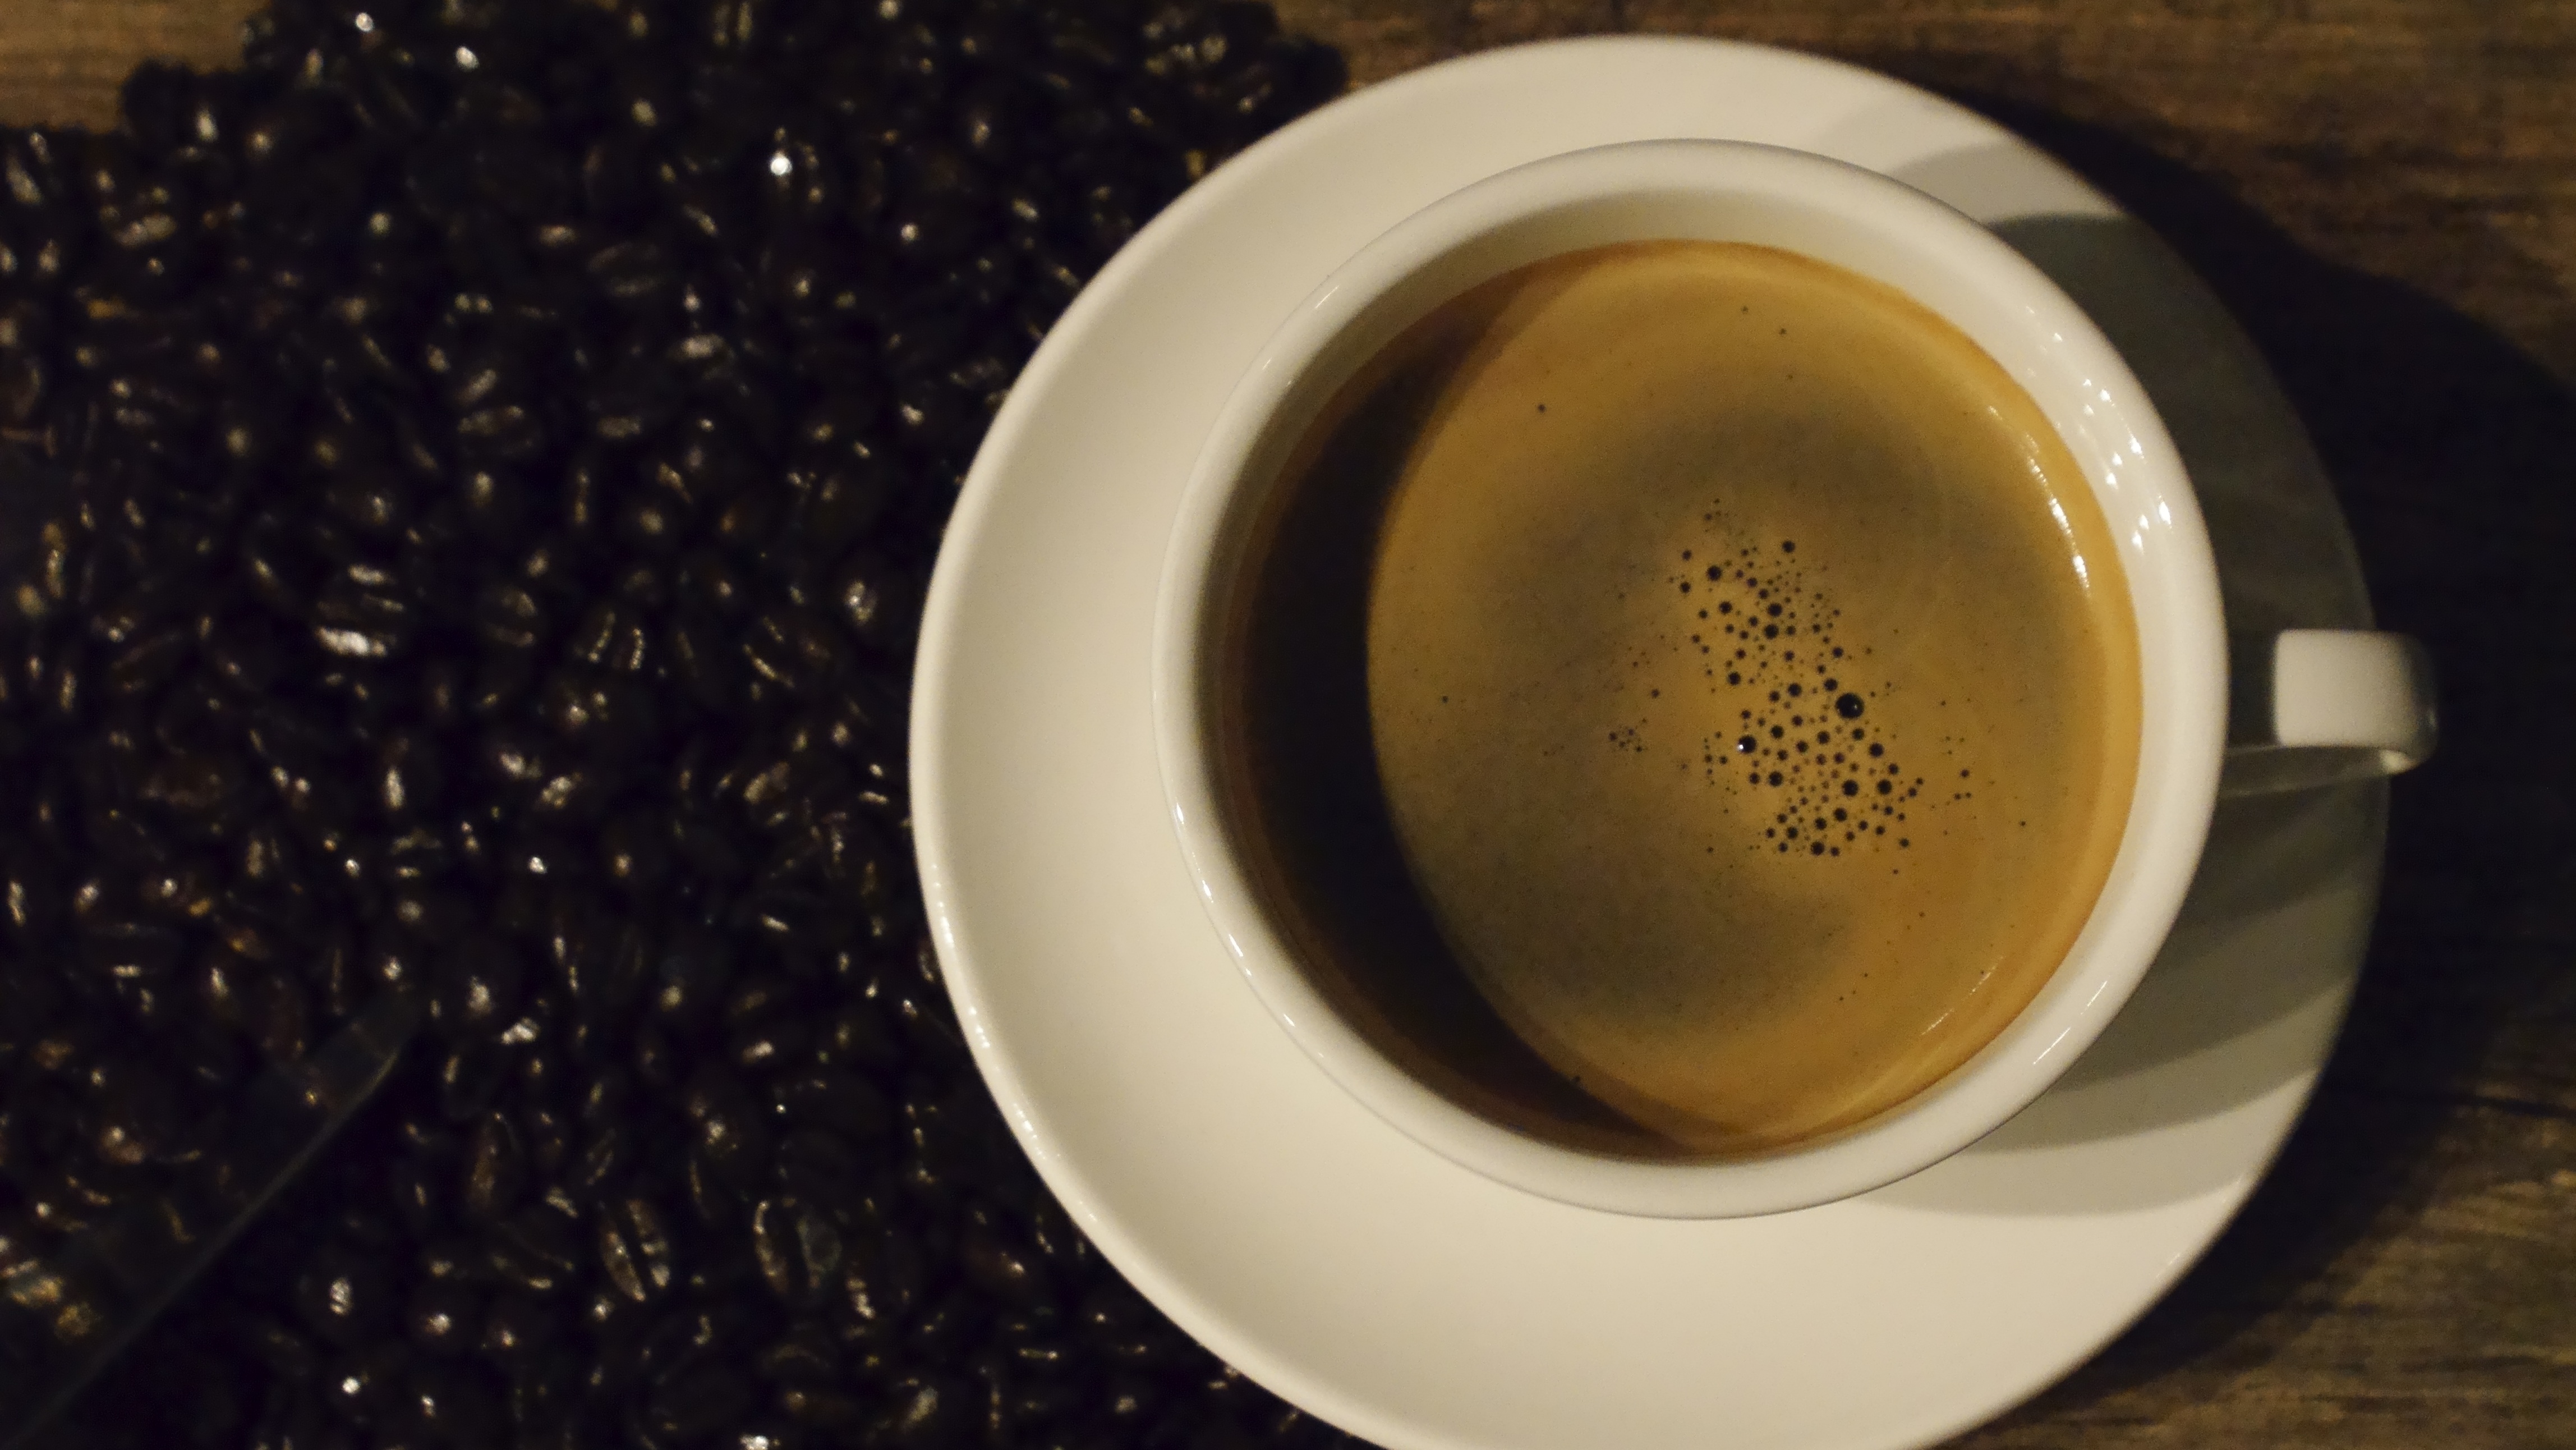
coffee, tea, cup, drink, espresso, coffee cup, caffeine, snap, tabitha, caff macchiato